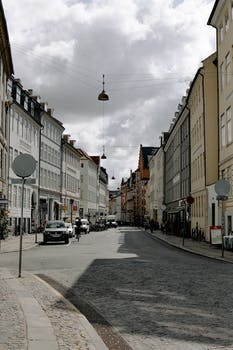
Label: No Watermark